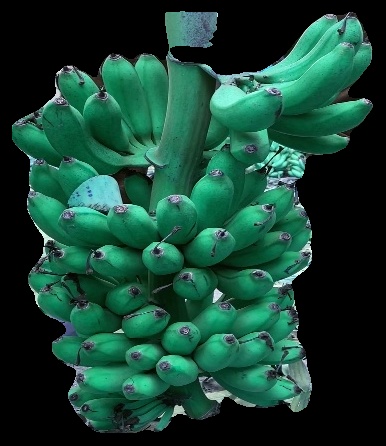
Variety: rasbale
Grade: grade1